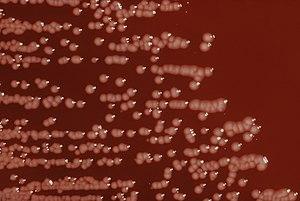
Yersinia enterocolitica est un bacille à Gram négatif de 1,3 à 3,5 µm de longueur sur 0,5 à 1,0 µm de diamètre. Il fut isolé en 1939 par Schleifstein et Coleman et baptisé Bacterium enterocoliticum puis Pasteurella pseudotuberculosis rodentium ou Pasteurella X. Il est responsable des yersinioses.
L'isolement est une technique qui permet de séparer les bactéries d'un échantillon. L'isolement permet d'obtenir des colonies différentes, espacées les unes des autres. On cherche à isoler les différentes cellules de l'échantillon, chaque cellule isolée étant alors potentiellement susceptible de conduire à une colonie. L'isolement permet d'observer les colonies. Pour ce faire, on utilise une anse de platine. Cet instrument est stérilisé entre chaque utilisation.